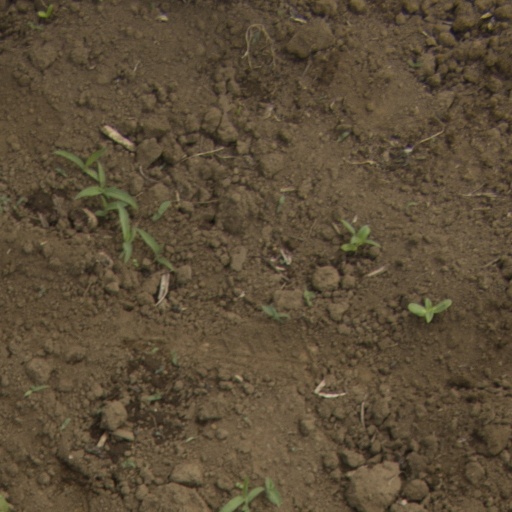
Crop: Jerusalem artichoke